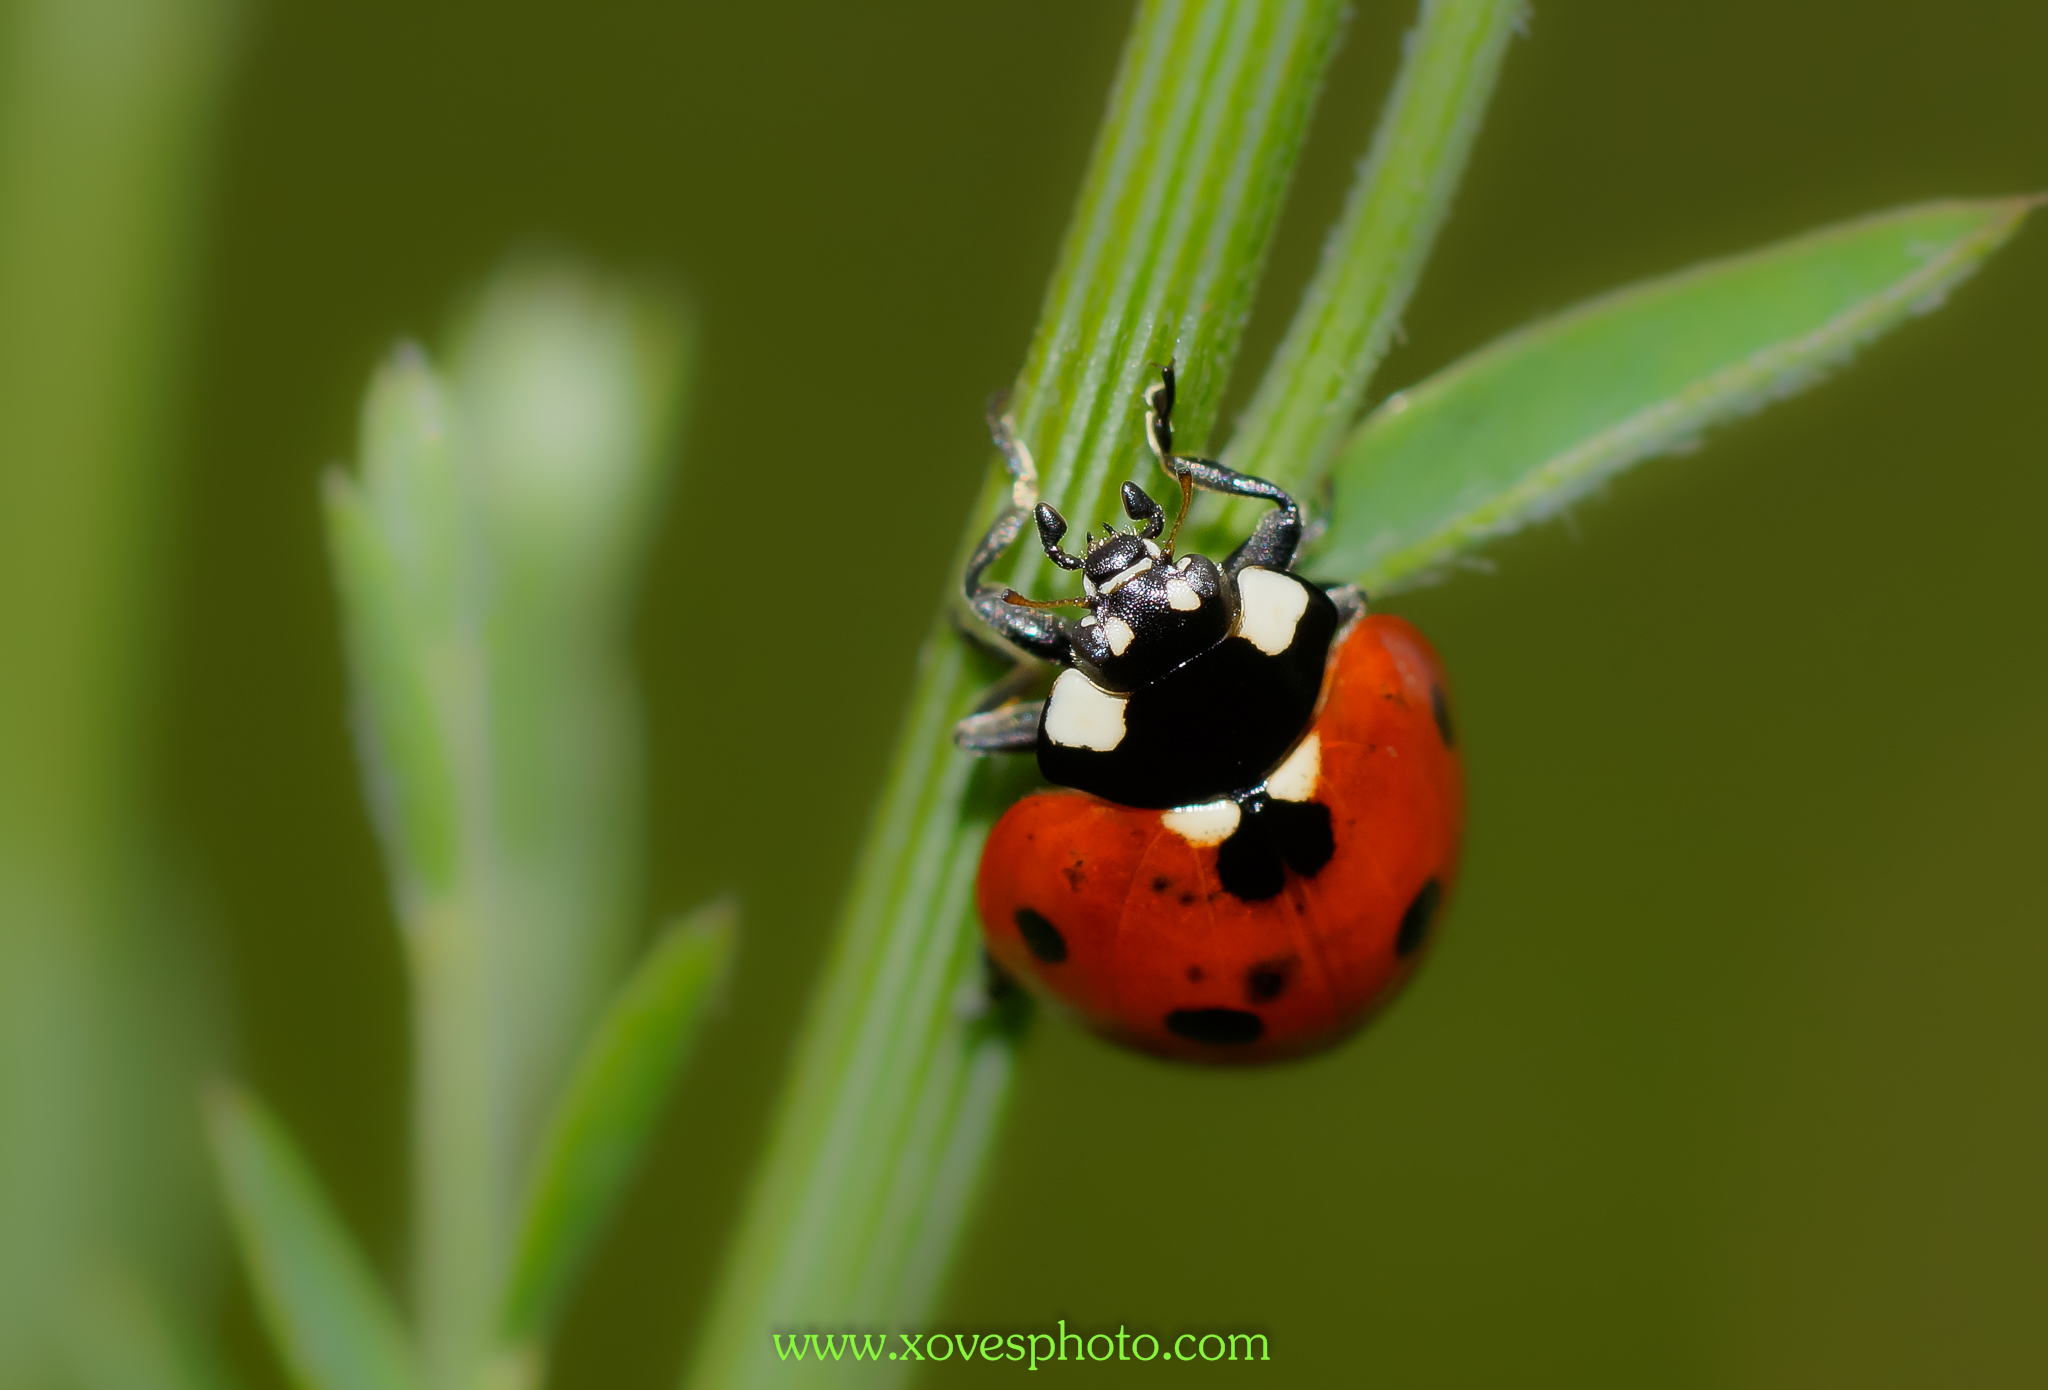
nature, photography, leaf, flower, green, insect, macro, ladybug, flora, fauna, ladybird, invertebrate, close up, 100mm, animals, naturaleza, a77, beetle, nectar, mariquita, ggl1, gaby1, xovesphoto, animales, sonya77, minolta100mm, gphoto, macro photography, arthropod, leaf beetle, plant stem